Siege of Tripoli

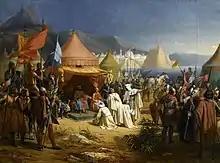
Fakhr al-Mulk ibn Ammar submitting to Bertrand of Toulouse, 1842 painting by Charles-Alexandre Debacq

The siege of Tripoli lasted from 1102 until 12 July 1109. It took place on the site of the present day Lebanese city of Tripoli, in the aftermath of the First Crusade. It led to the establishment of the fourth crusader state, the County of Tripoli.